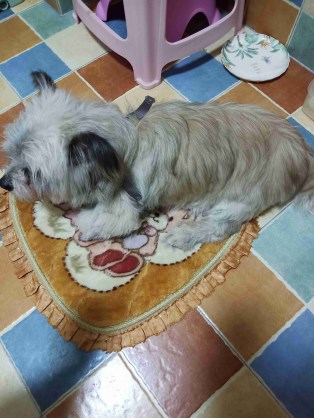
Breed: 480-n000125-Pekinese